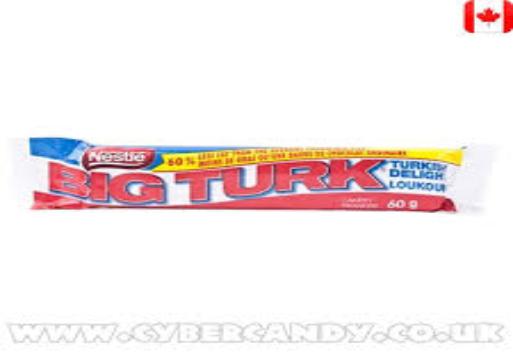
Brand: Big Turk
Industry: Food